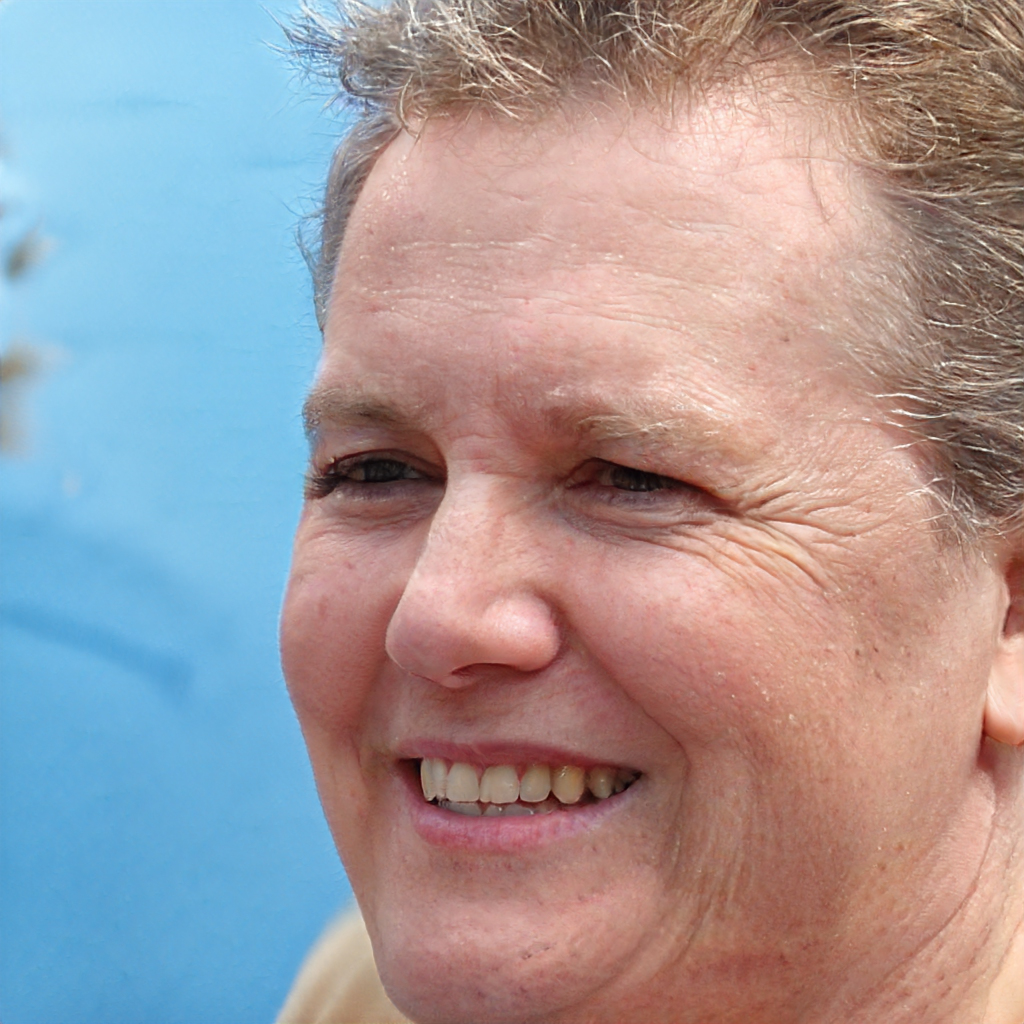
Gender: Male